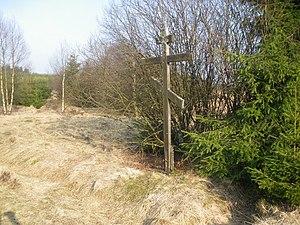
Croix sur le site du Camp des prisonniers russes de Bosfagne (fr:Sourbrodt), Belgique
Le Camp de travail des prisonniers russes de Bosfagne est un camp de travail qui fut établi au cours de la Seconde Guerre mondiale dans la localité de Sourbrodt, en Belgique orientale.